Allen and James Thompson

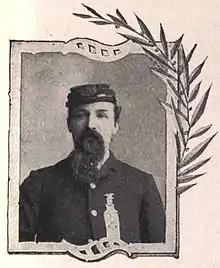
Allen Thompson, Medal of Honor recipient

Brothers Allen Thompson (October 1, 1847 – February 27, 1906) and James Granville Thompson (December 25, 1849 – May 23, 1921) were Union Army soldiers during the American Civil War and recipients of the highest decoration of the United States military, the Medal of Honor. They are one of only a few pairs of brothers to have received the medal.